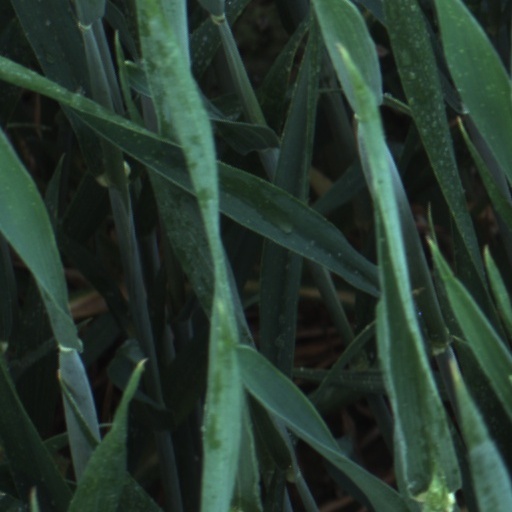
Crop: wheat